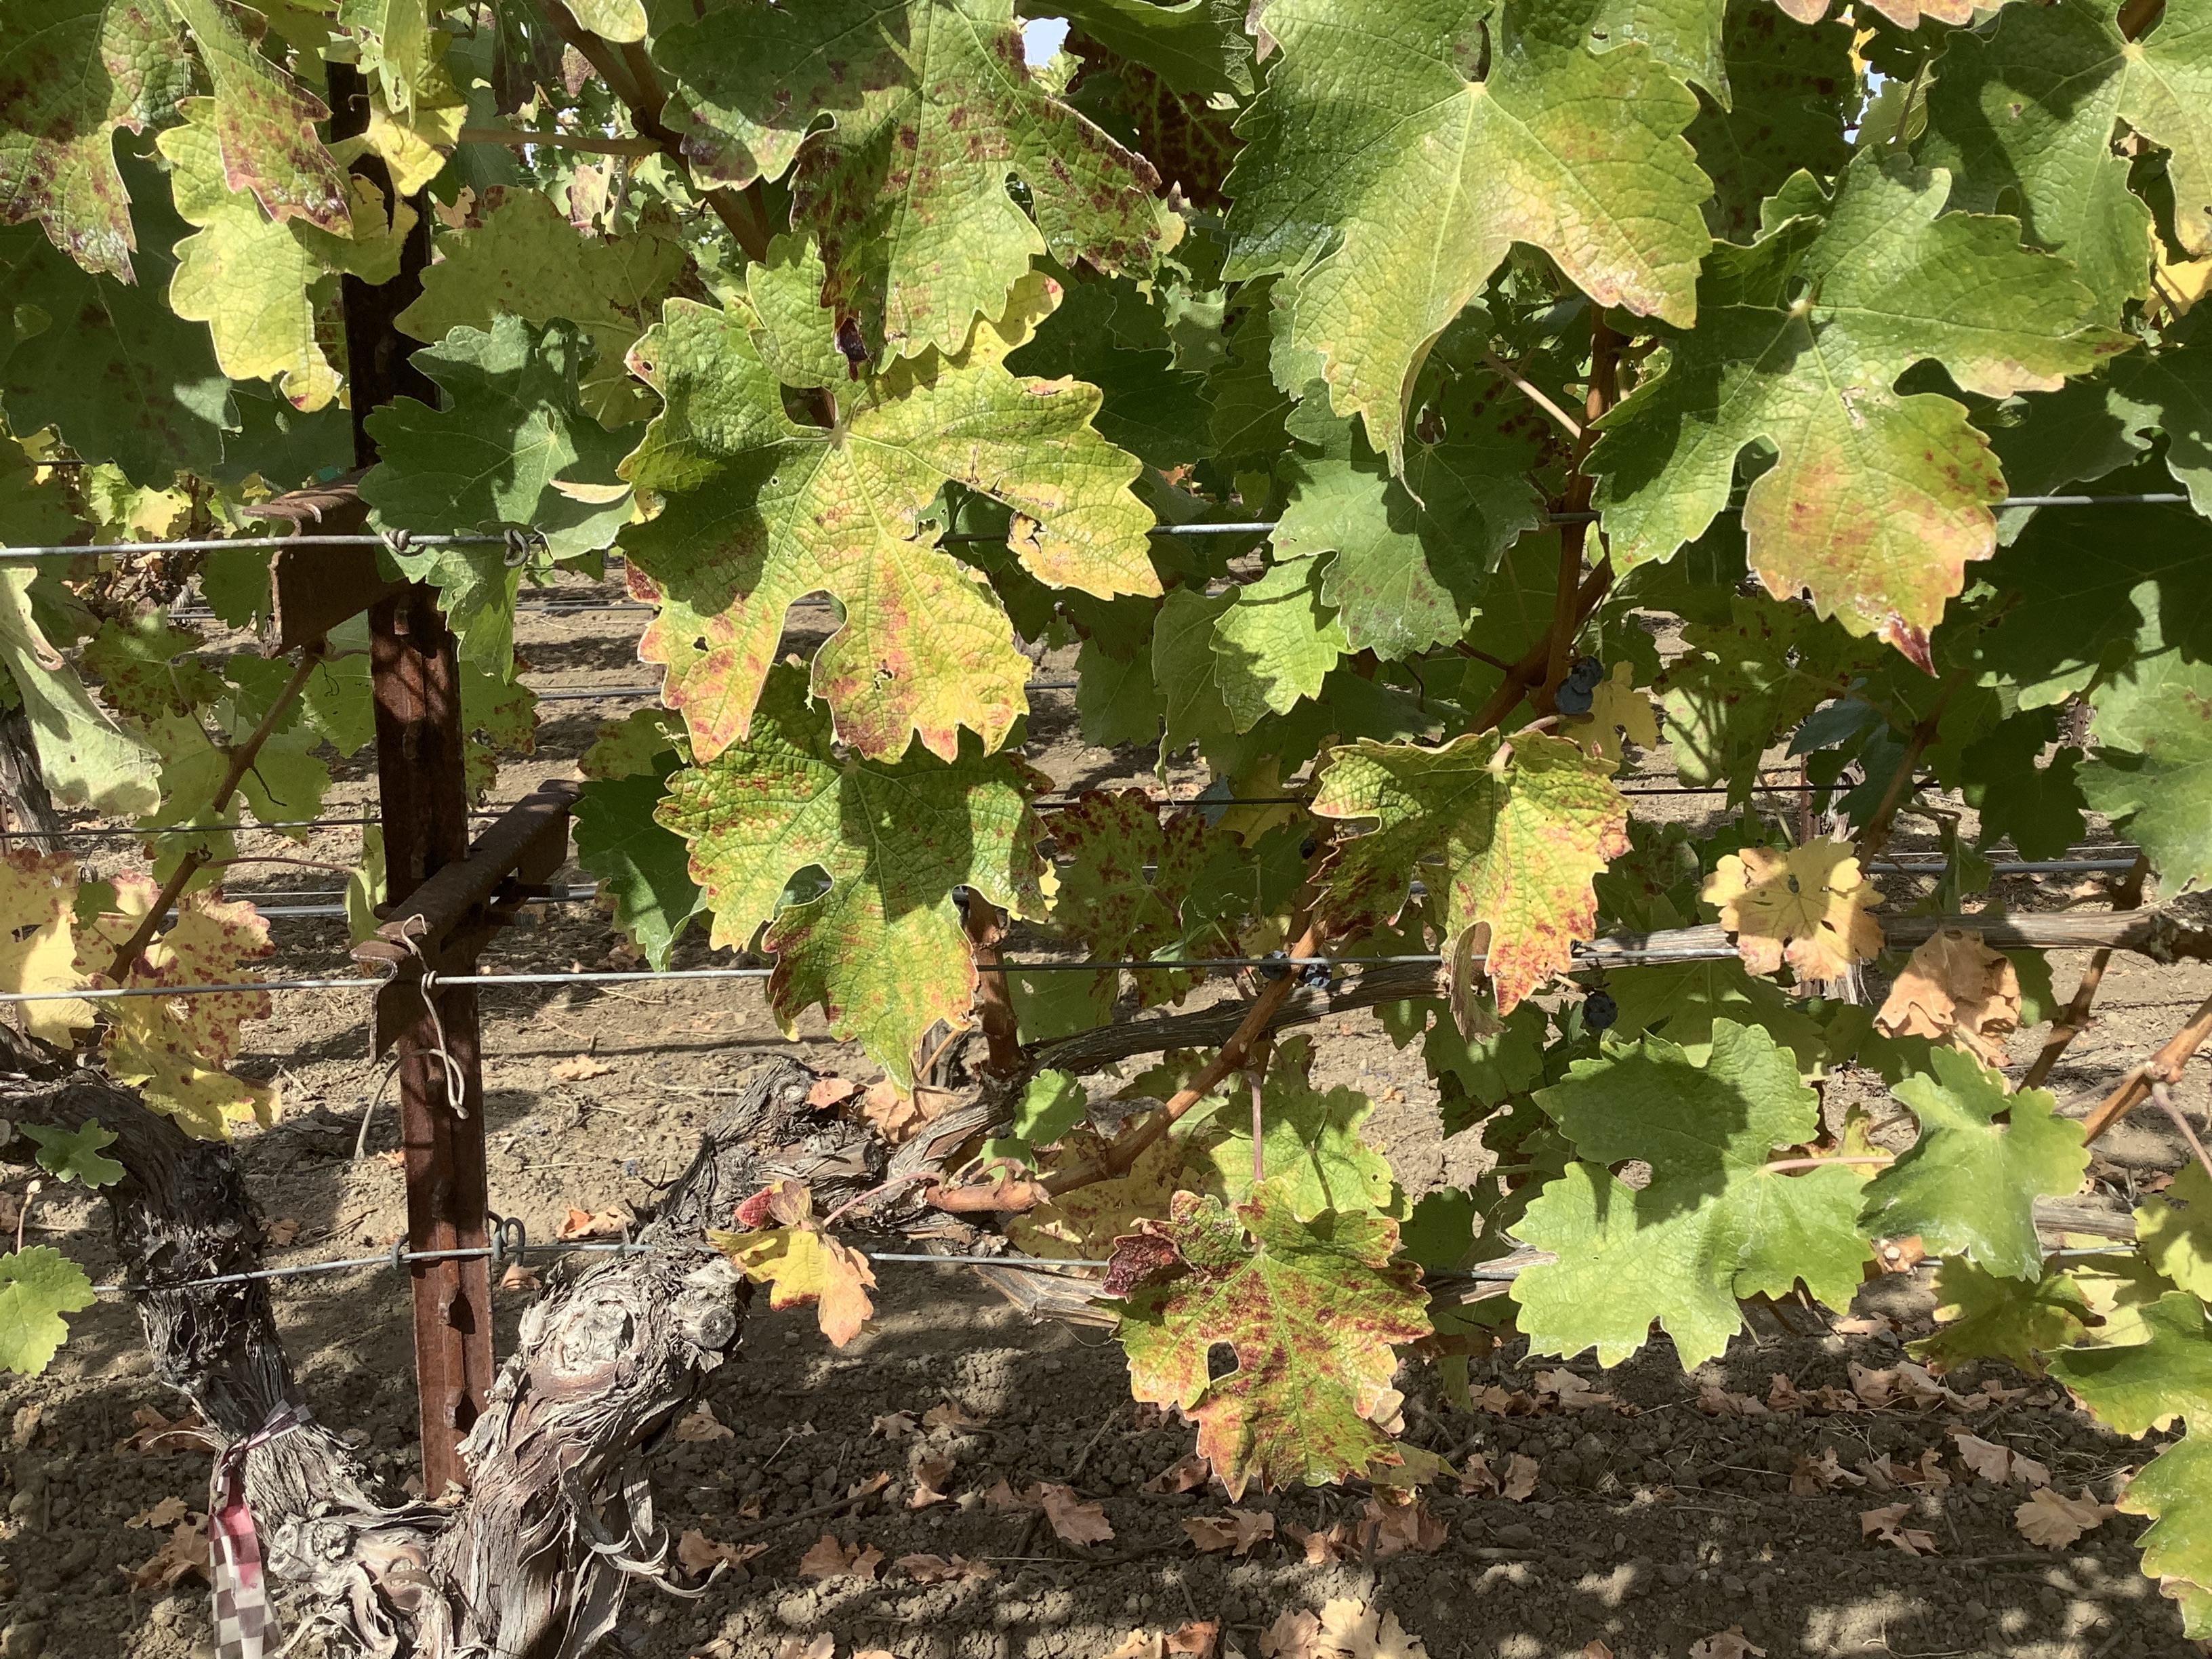
Label: Leafroll 3